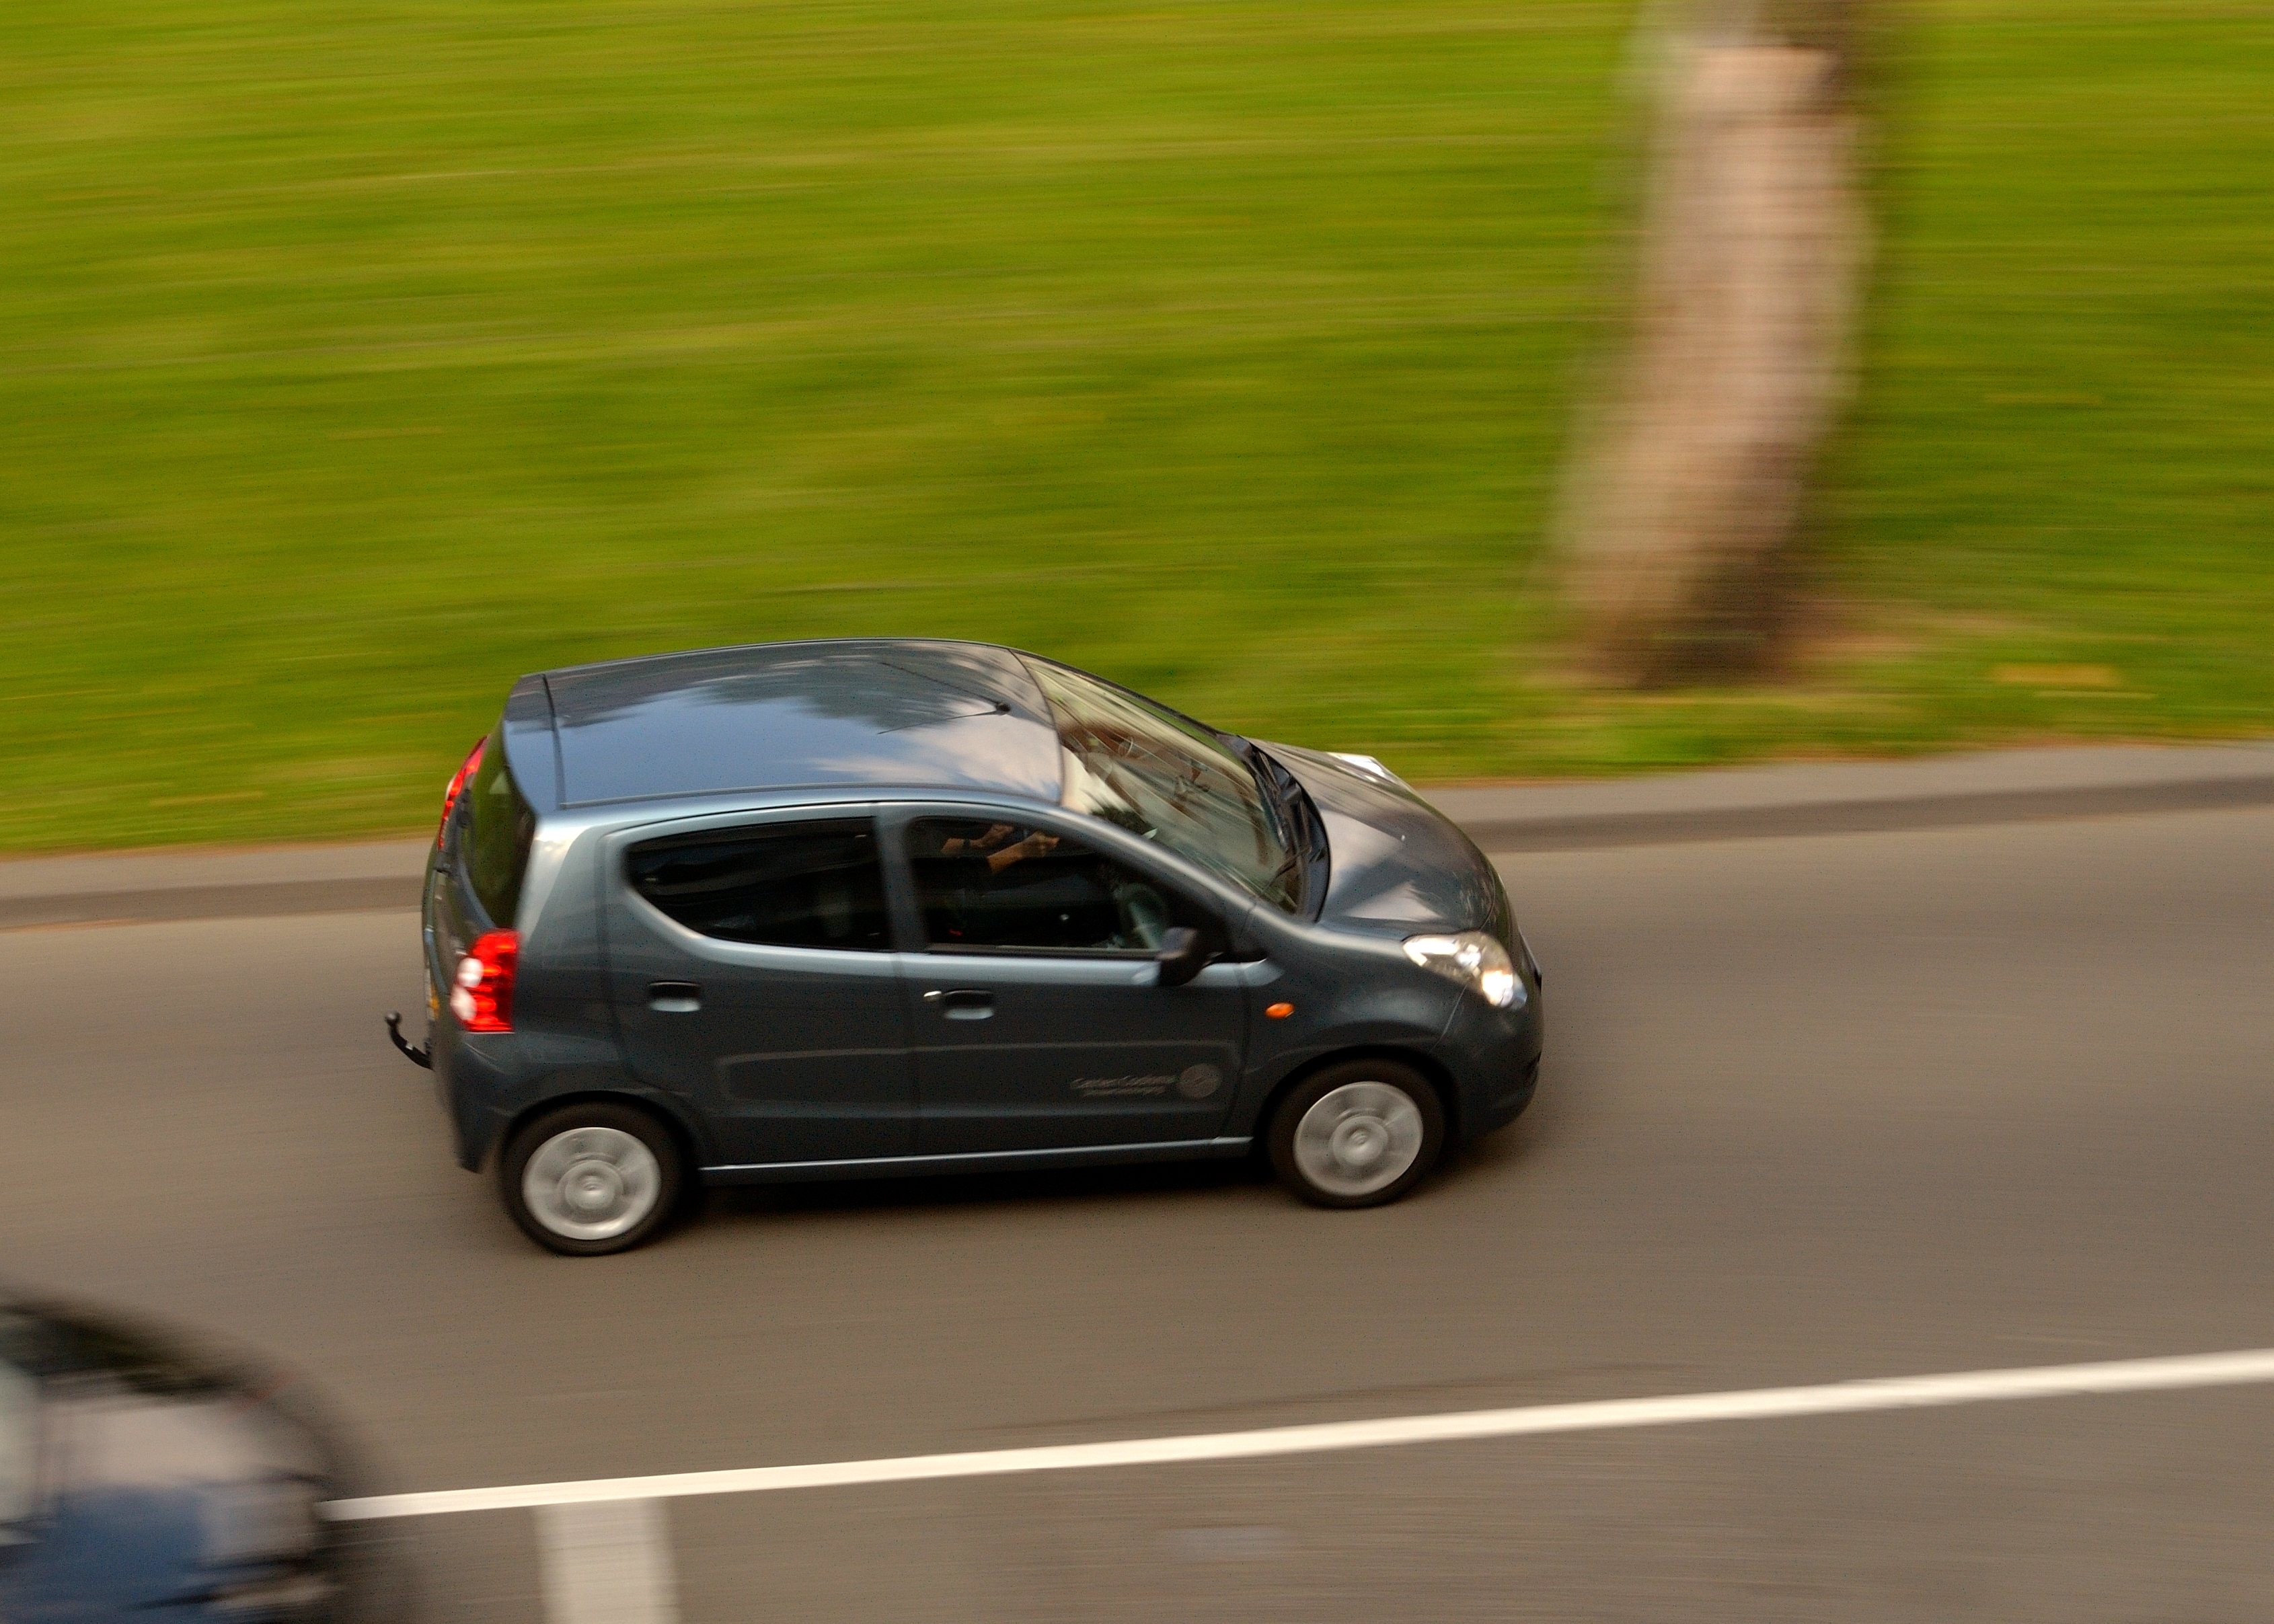
car, driving, vehicle, tower, church, speed, brick, structures, clouds, buildings, panning, germany, city car, land vehicle, automobile make, automotive design, subcompact car, supermini